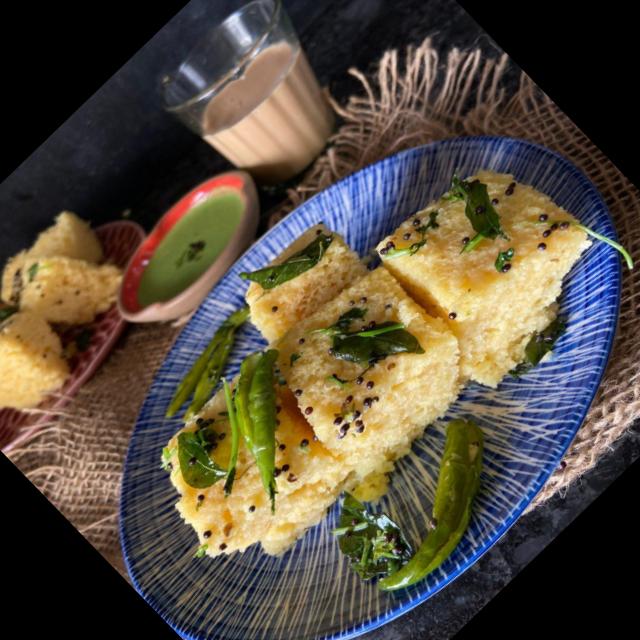
Dish: dhokla